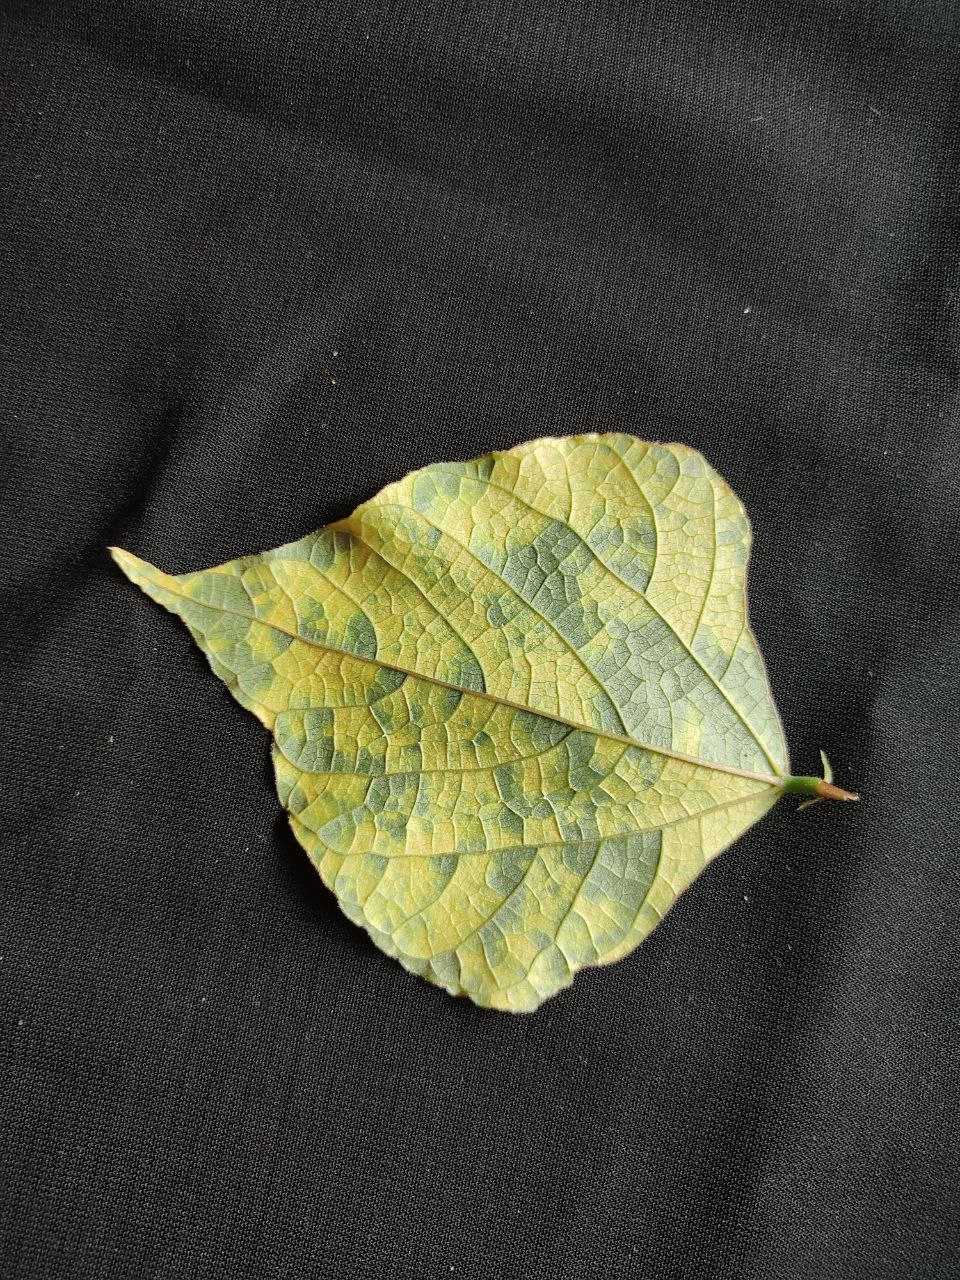
Crop: bean
Leaf condition: Mosaic Virus